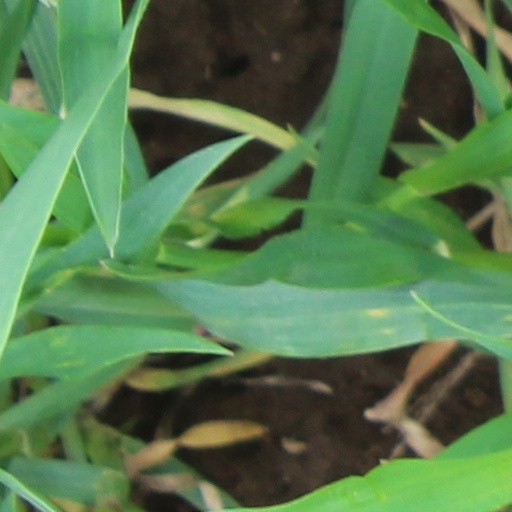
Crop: wheat